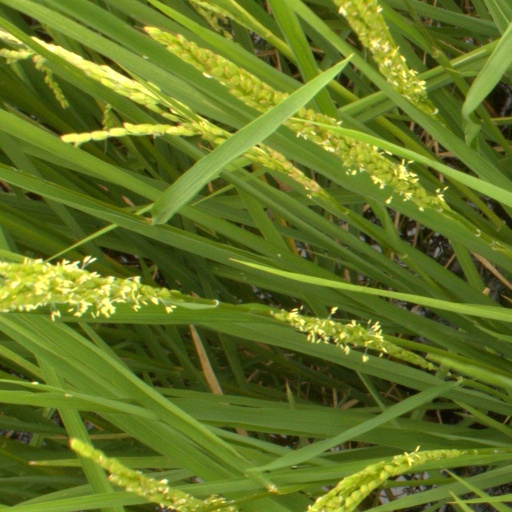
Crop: rice